Northern Qi

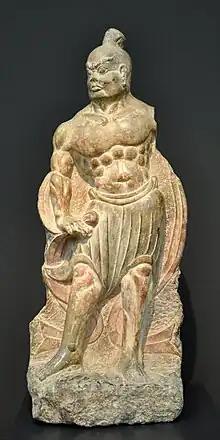
Temple guardian, Northern Qi

Northern Qi's ruler Hou Zhu ordered Liu Shiqing to translate the Nirvana Sutra into a Turkic language to present to the Turkic Qagan, but scholarly research indicates there is no evidence that this translation was ever completed or delivered. Some Zoroastrianism influences that went into previous states continued onto the state of Northern Qi court, such as the love for Persian dogs (sacred in Zoroastrianism) as they were taken as pets by nobles and eunuchs. The Chinese utilized a number of Persian artifacts and products.